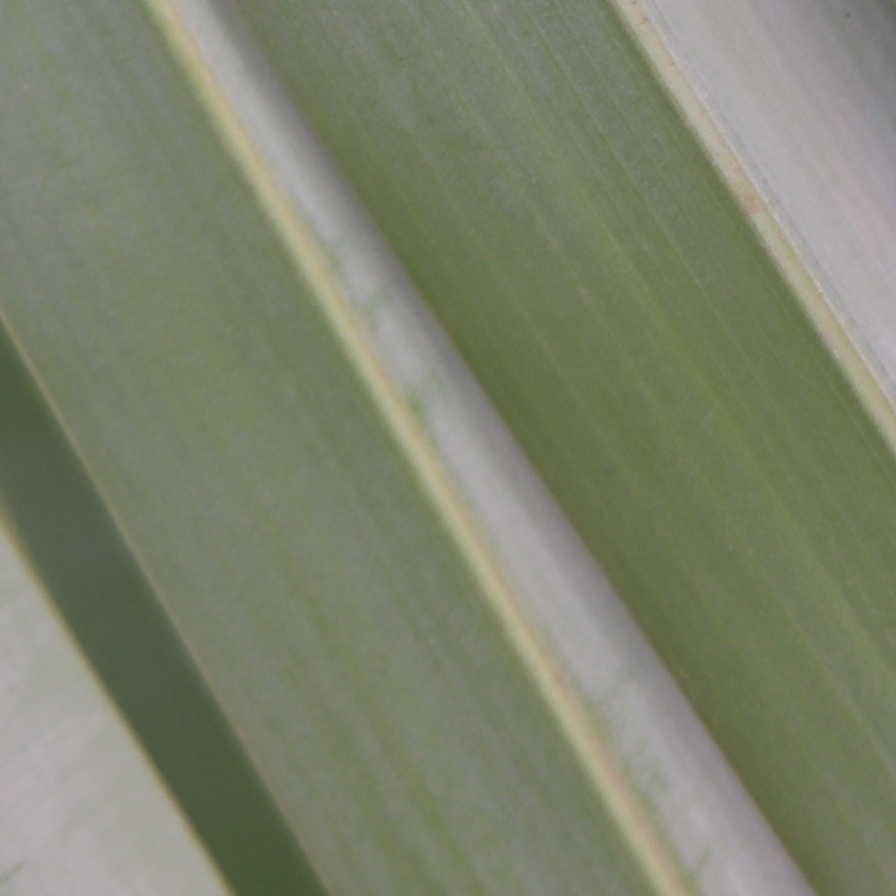
Label: Healthy